Transit-oriented development

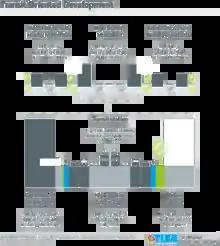
Transit Oriented Development

Many of the new towns created after World War II in Japan, Sweden, and France have many of the characteristics of TOD communities. In a sense, nearly all communities built on reclaimed land in the Netherlands or as exurban developments in Denmark have had the local equivalent of TOD principles integrated in their planning, including the promotion of bicycles for local use.